Vologda constituency

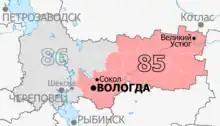
Constituency boundaries since 2016

The Vologda constituency (No.85) is a Russian legislative constituency in Vologda Oblast. The constituency covers central and eastern Vologda Oblast, including its capital — Vologda.